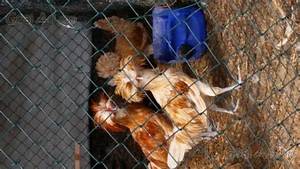
Label: gallina